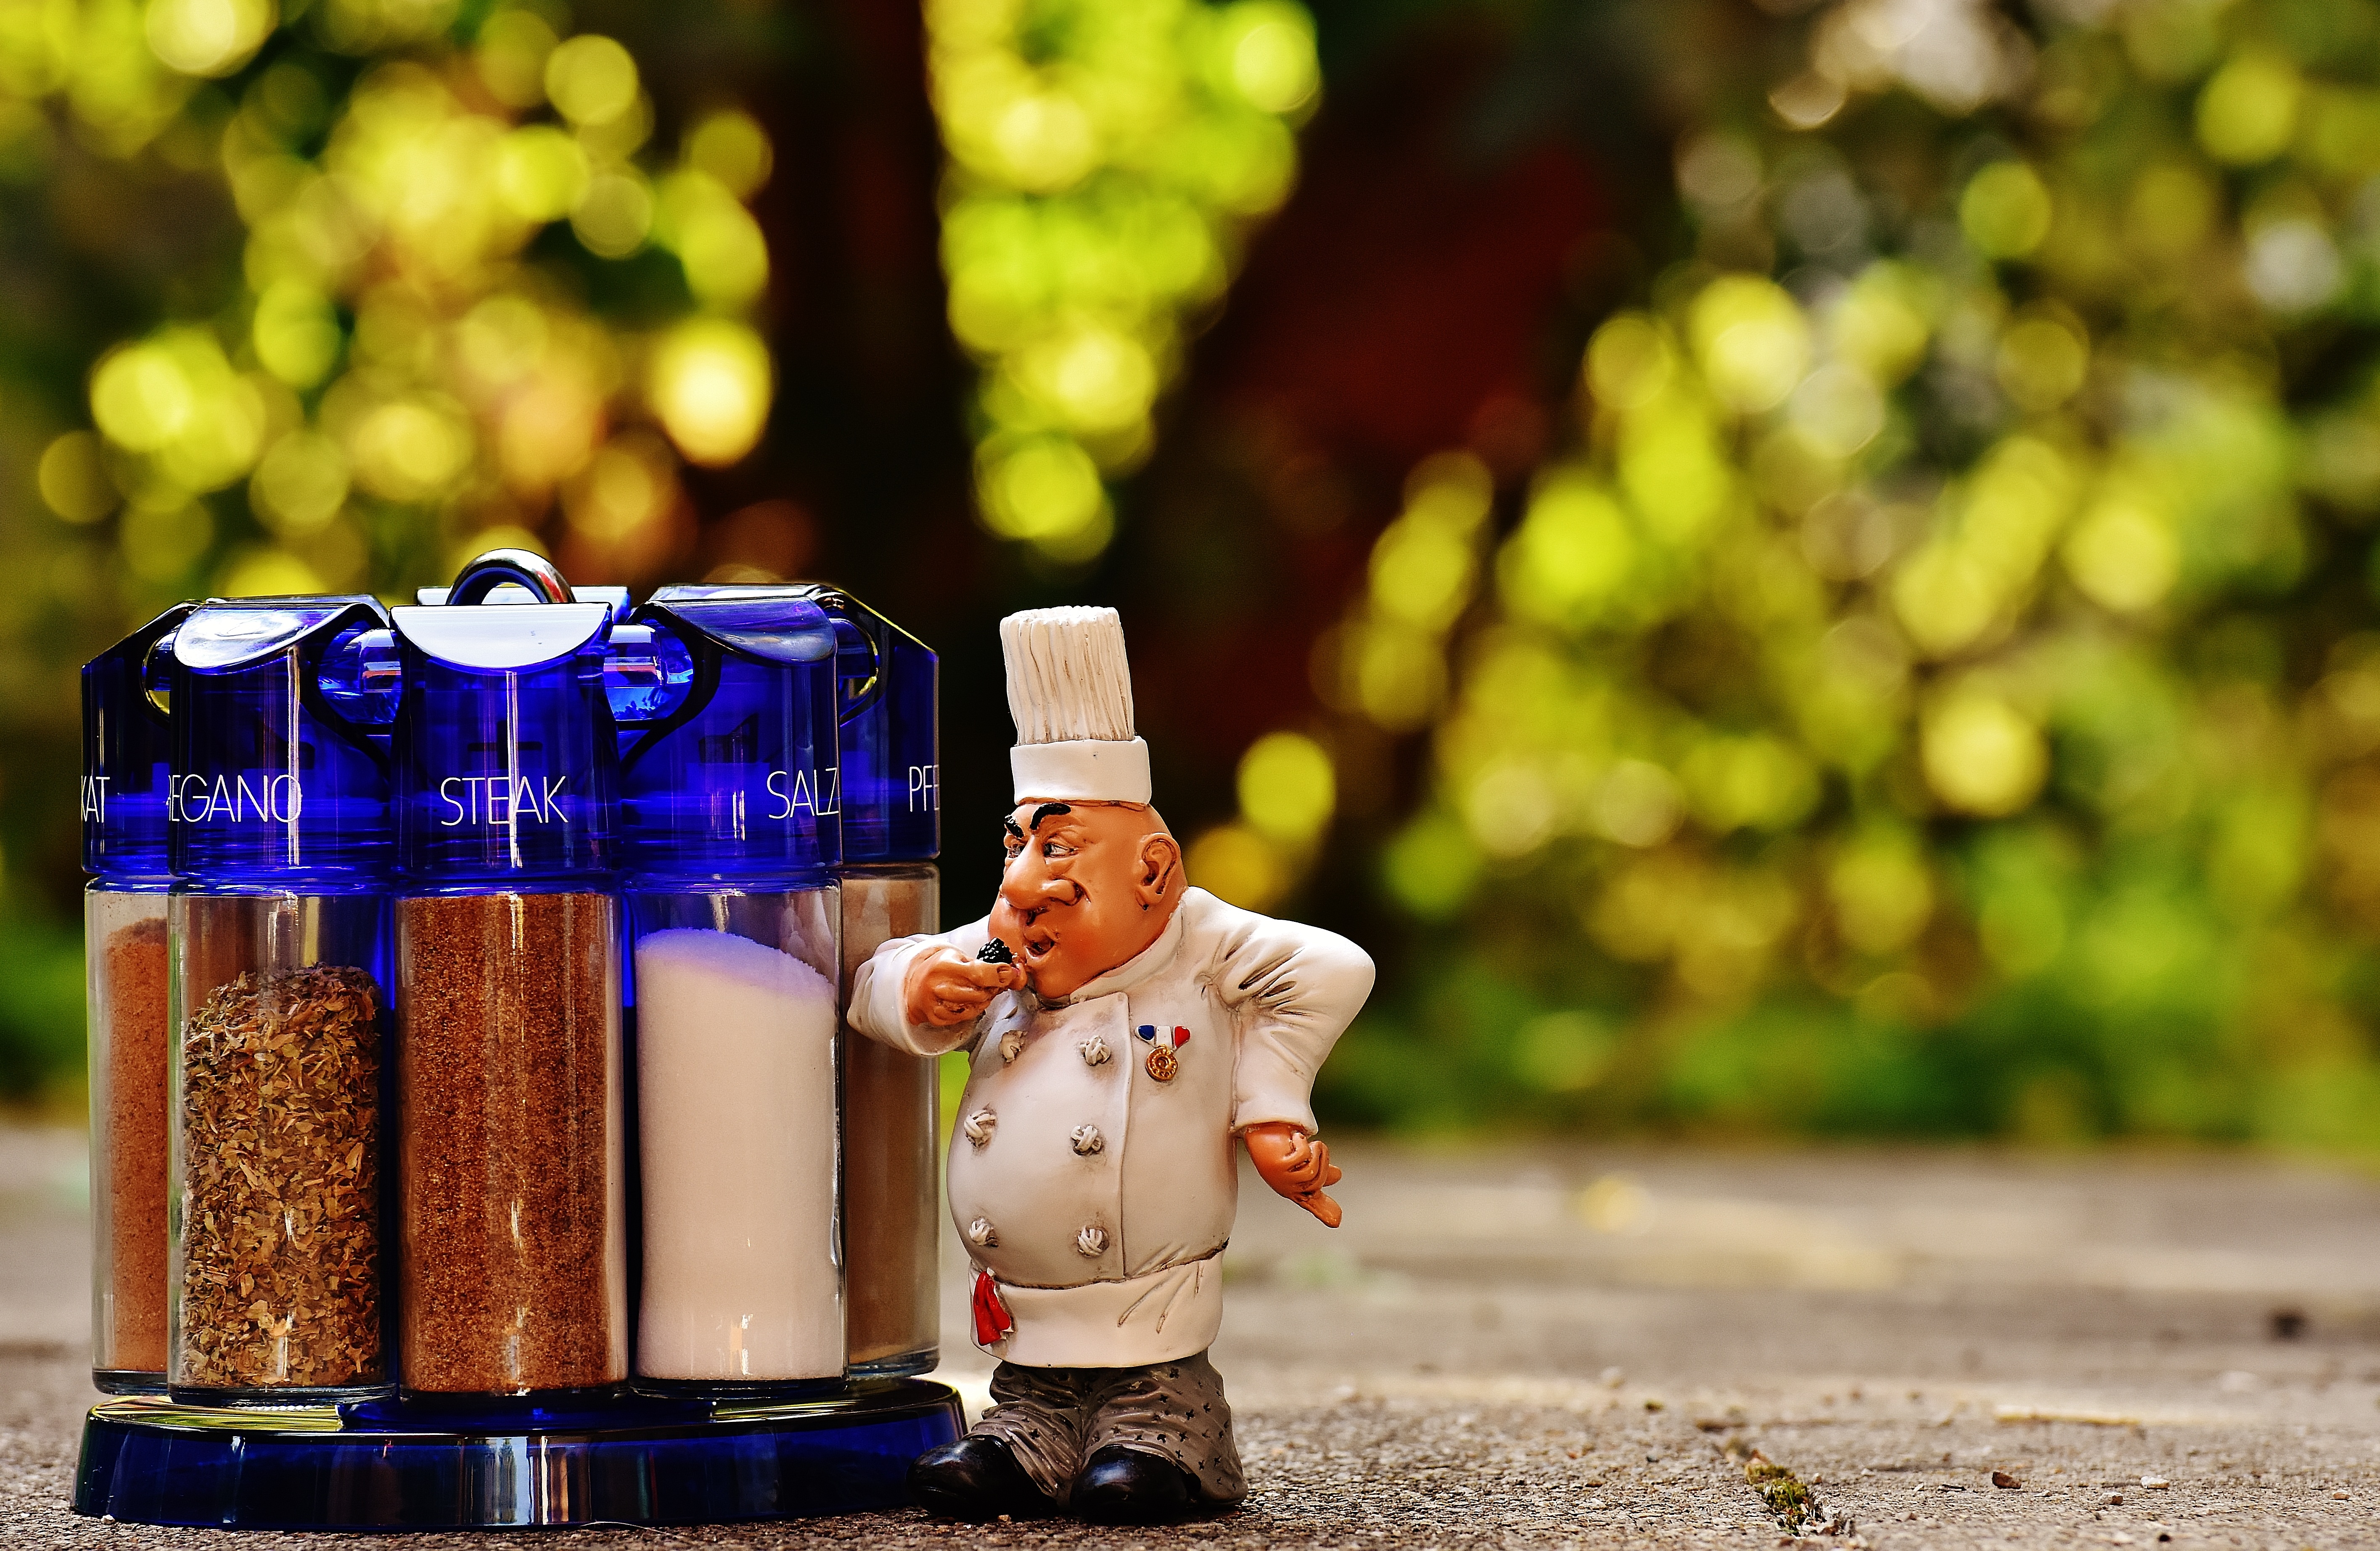
flower, cute, food, spring, green, cooking, ingredient, produce, color, kitchen, drink, agriculture, eat, preparation, cook, spices, funny, figures, flavor, chefs